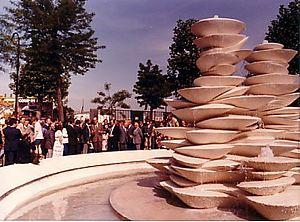
Fontaine des Polypores, Paris. Jean Yves Lechevallier
Le 15ᵉ arrondissement de Paris est l’un des vingt arrondissements de Paris. Il est situé sur la rive gauche de la Seine, dans le sud-ouest de la ville, et est le résultat de l’annexion des communes de Vaugirard et de Grenelle en 1860. Il s’agit du plus peuplé des arrondissements avec 235 178 habitants en 2017.
La rue Saint-Charles est une rue du 15ᵉ arrondissement de Paris.
Le quartier de Javel est le 60ᵉ quartier administratif de Paris, situé dans le 15ᵉ arrondissement.
Cet article recense les fontaines du 15ᵉ arrondissement de Paris, en France.
Jean-Yves Lechevallier est un artiste plasticien, sculpteur et peintre français.
Cet article tente de recenser les principales œuvres d'art public du 15ᵉ arrondissement de Paris, en France.